Mediumship

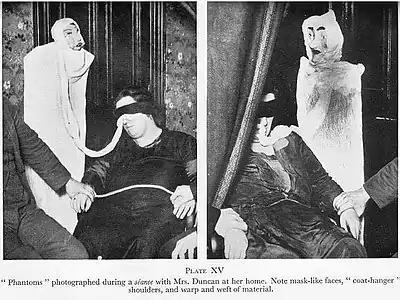
Helen Duncan (age 30) in a séance with dolls (1928)

From its earliest beginnings to contemporary times, mediumship practices have had many instances of fraud and trickery. Séances take place in darkness so the poor lighting conditions can become an easy opportunity for fraud. Physical mediumship that has been investigated by scientists has been discovered to be the result of deception and trickery. Ectoplasm, a supposed paranormal substance, was revealed to have been made from cheesecloth, butter, muslin, and cloth. Mediums would also stick cut-out faces from magazines and newspapers onto cloth or on other props and use plastic dolls in their séances to pretend to their audiences spirits were contacting them. Lewis Spence in his book "An Encyclopaedia of Occultism" (1960) wrote: